Last Summer (2023 film)

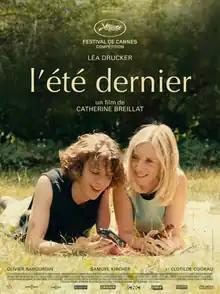
Theatrical release poster

Last Summer is a 2023 French erotic drama film directed by Catherine Breillat, from a screenplay written by Breillat in collaboration with Pascal Bonitzer. It is a remake of the 2019 Danish film "Queen of Hearts". Starring Léa Drucker and Samuel Kircher, the film explores the taboos of a stepmother–stepson relationship.